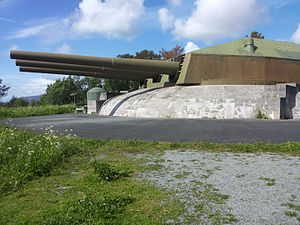
Austrått Fort
Kanoner ved Austrått Fort
Austrått Fort ligger i Ørland kommune i Norge ved indsejlingen til Trondhjem og opført under 2. verdenskrig af tyskerne.